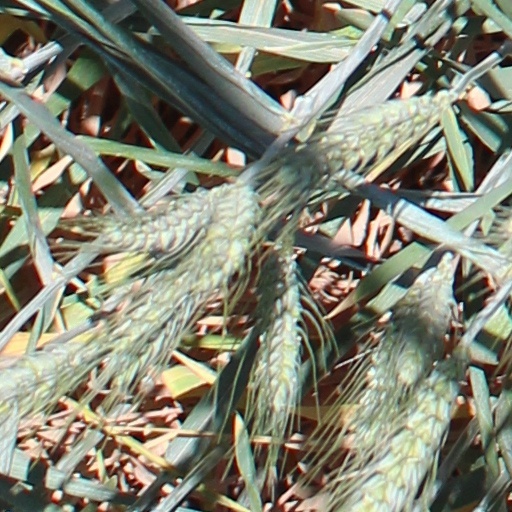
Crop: wheat